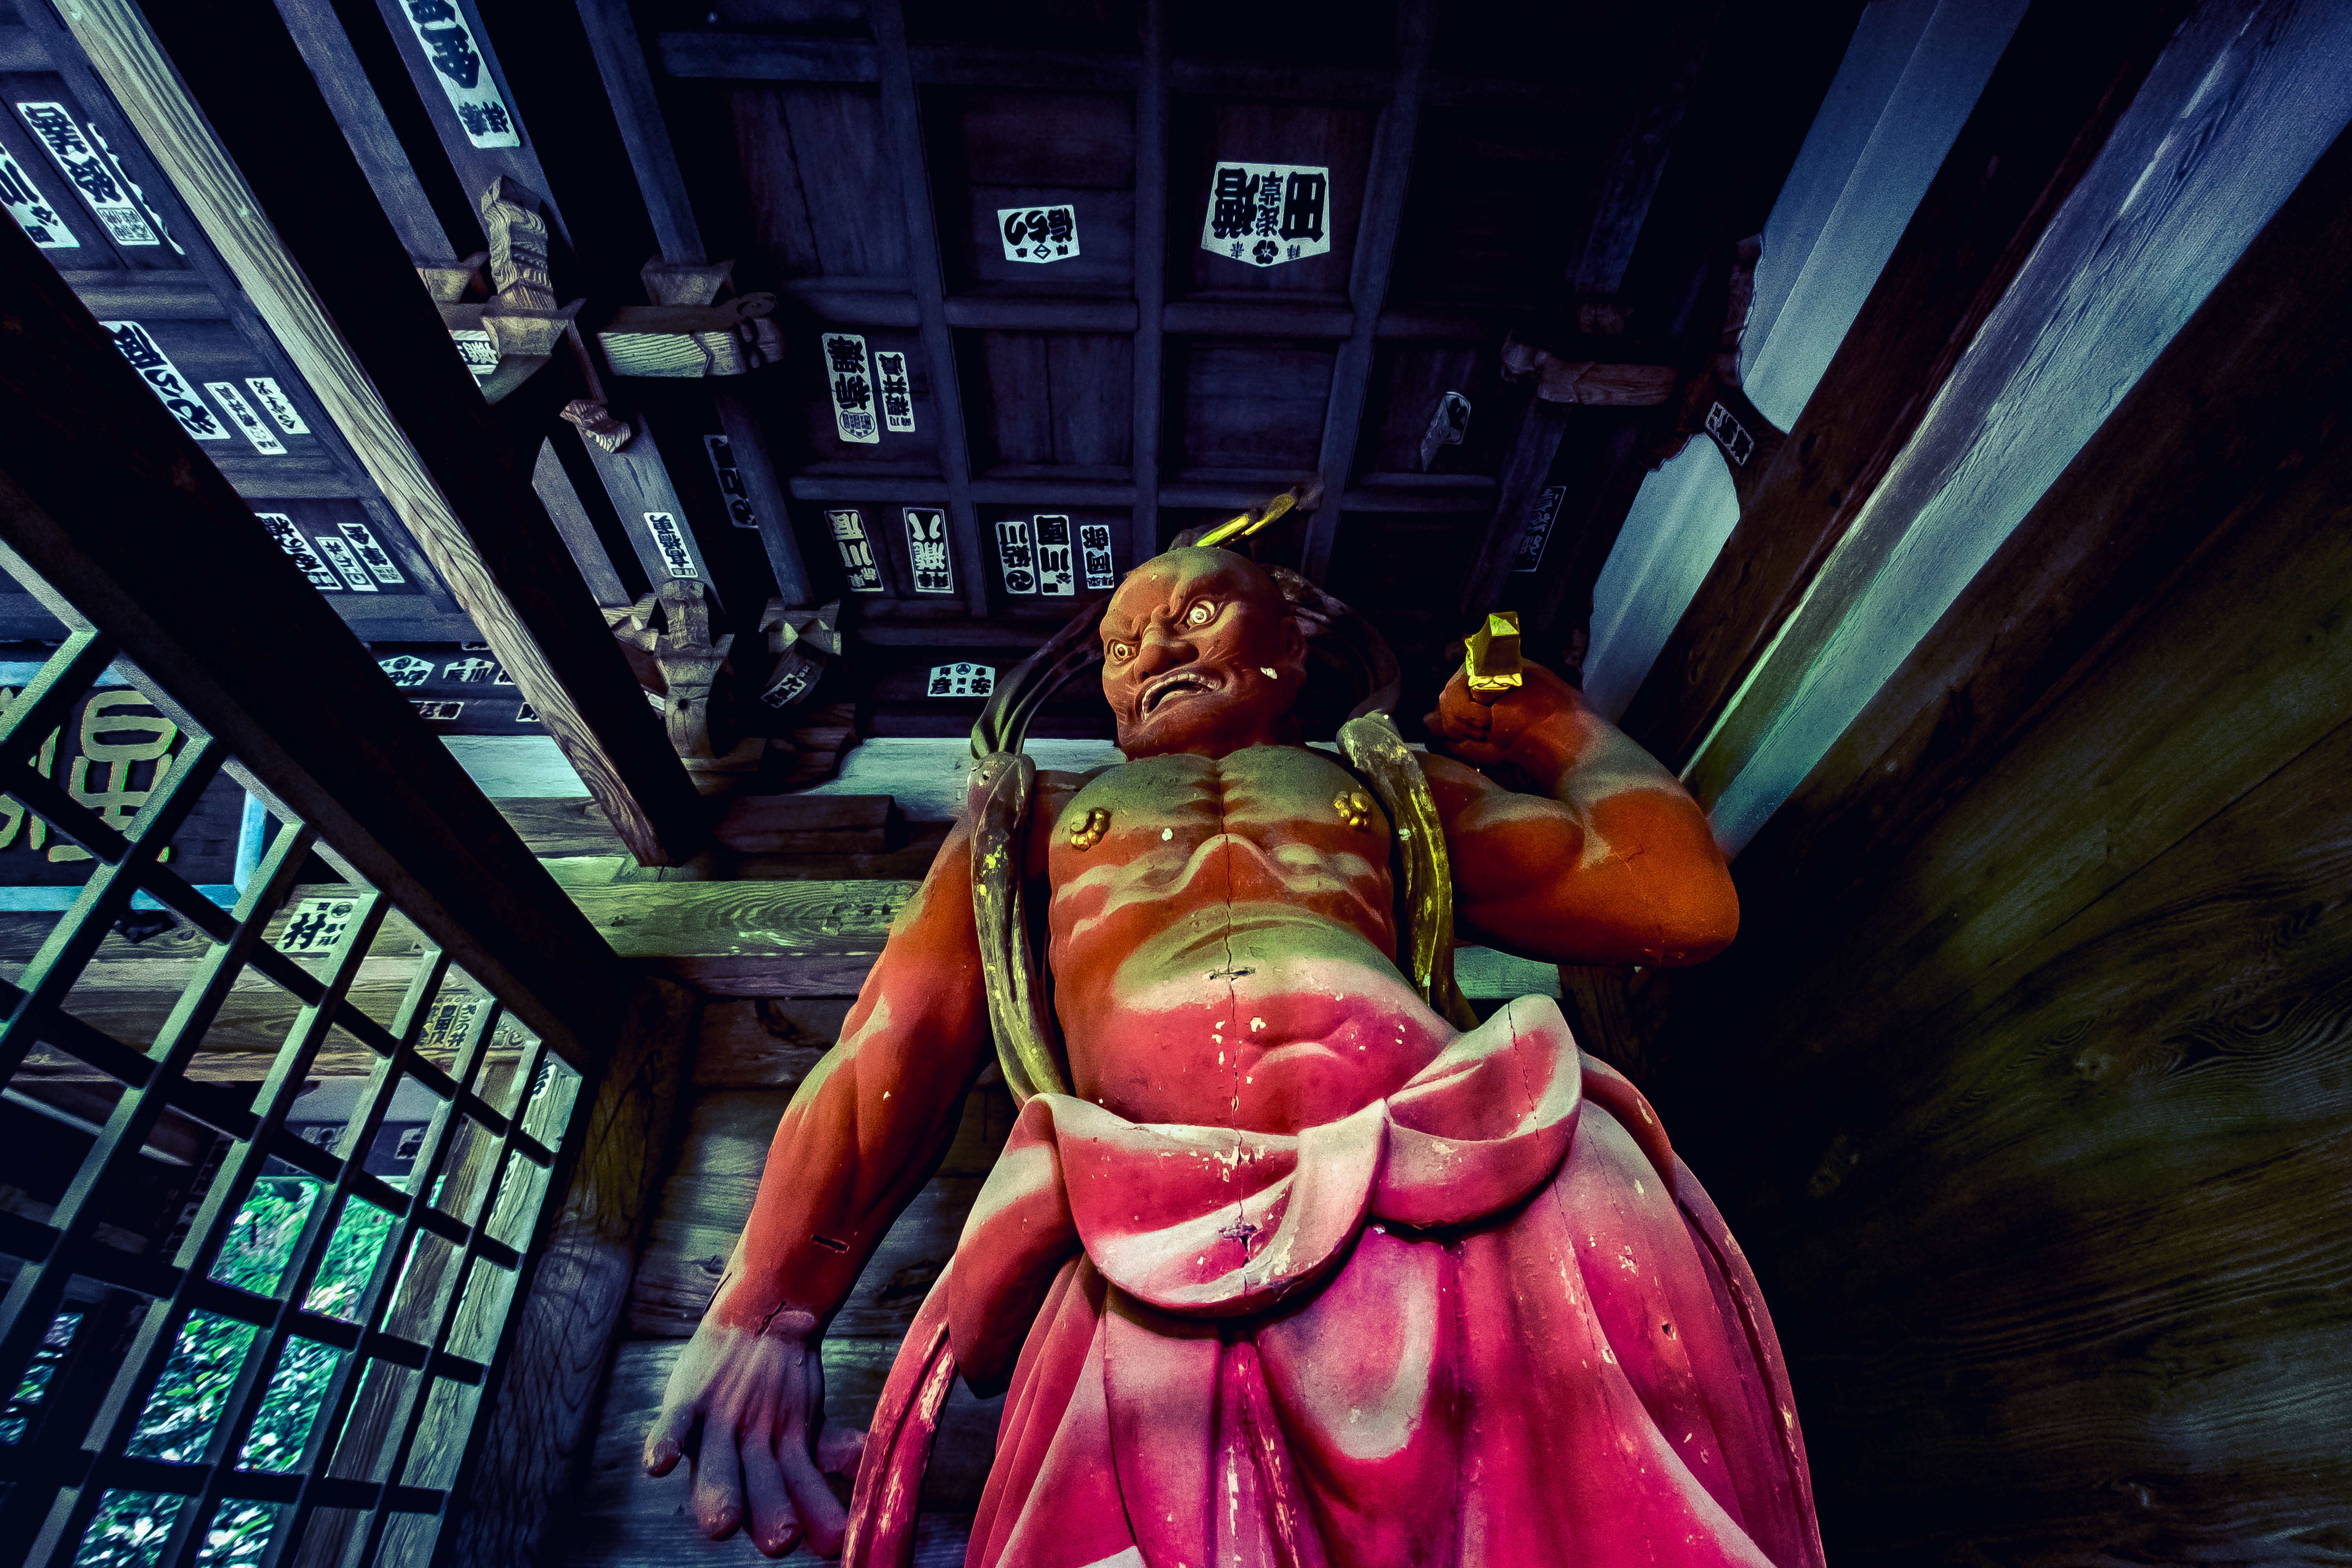
nio, anime, ilce7m2, ozenjitemple, screenshot, computer wallpaper